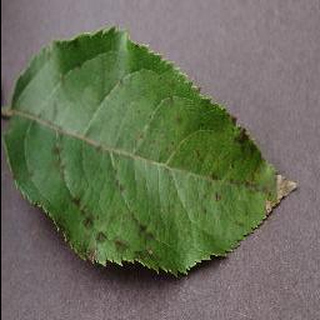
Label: apple_apple_scab